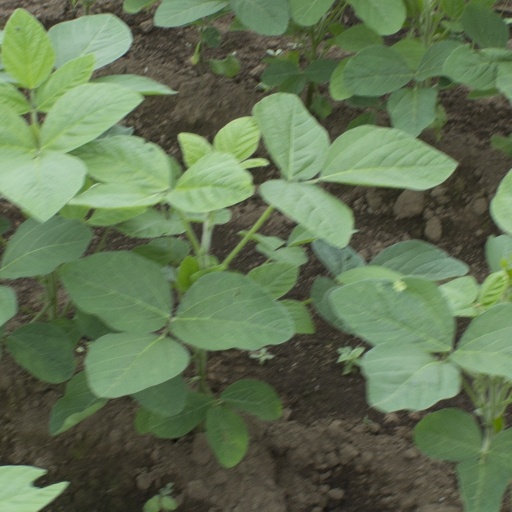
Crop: soybean